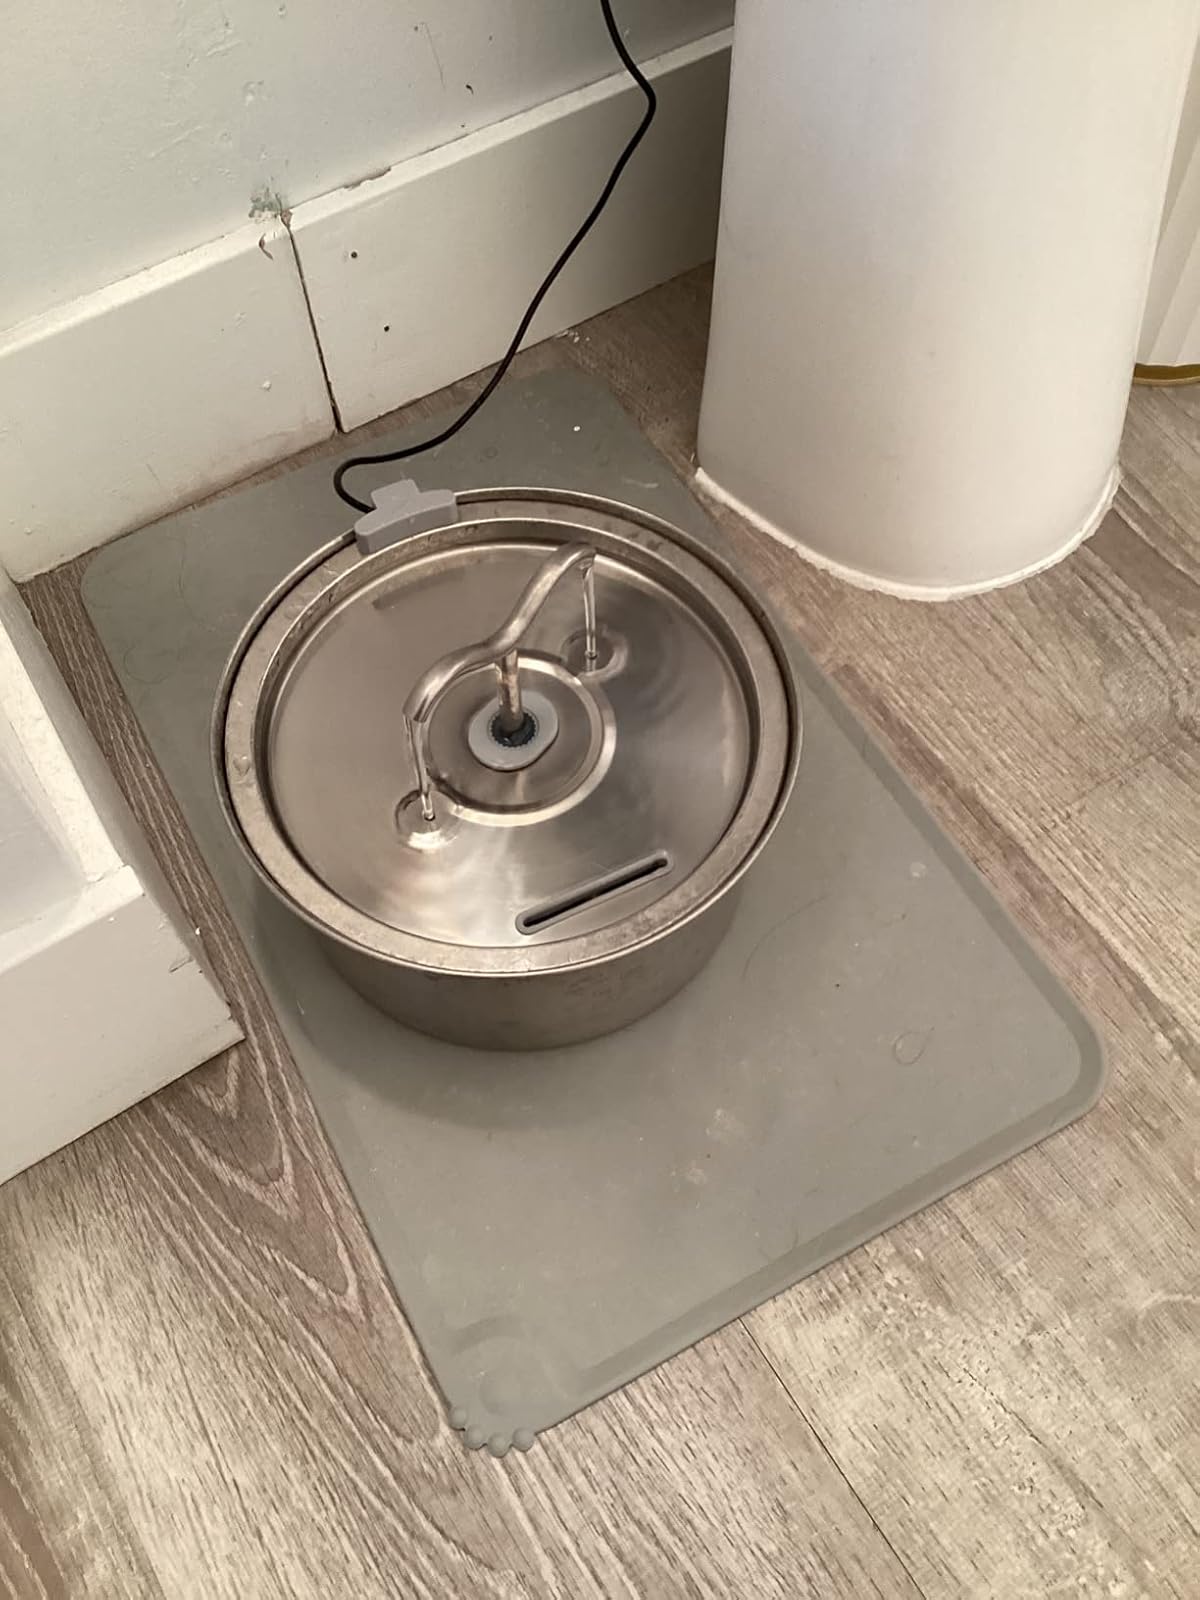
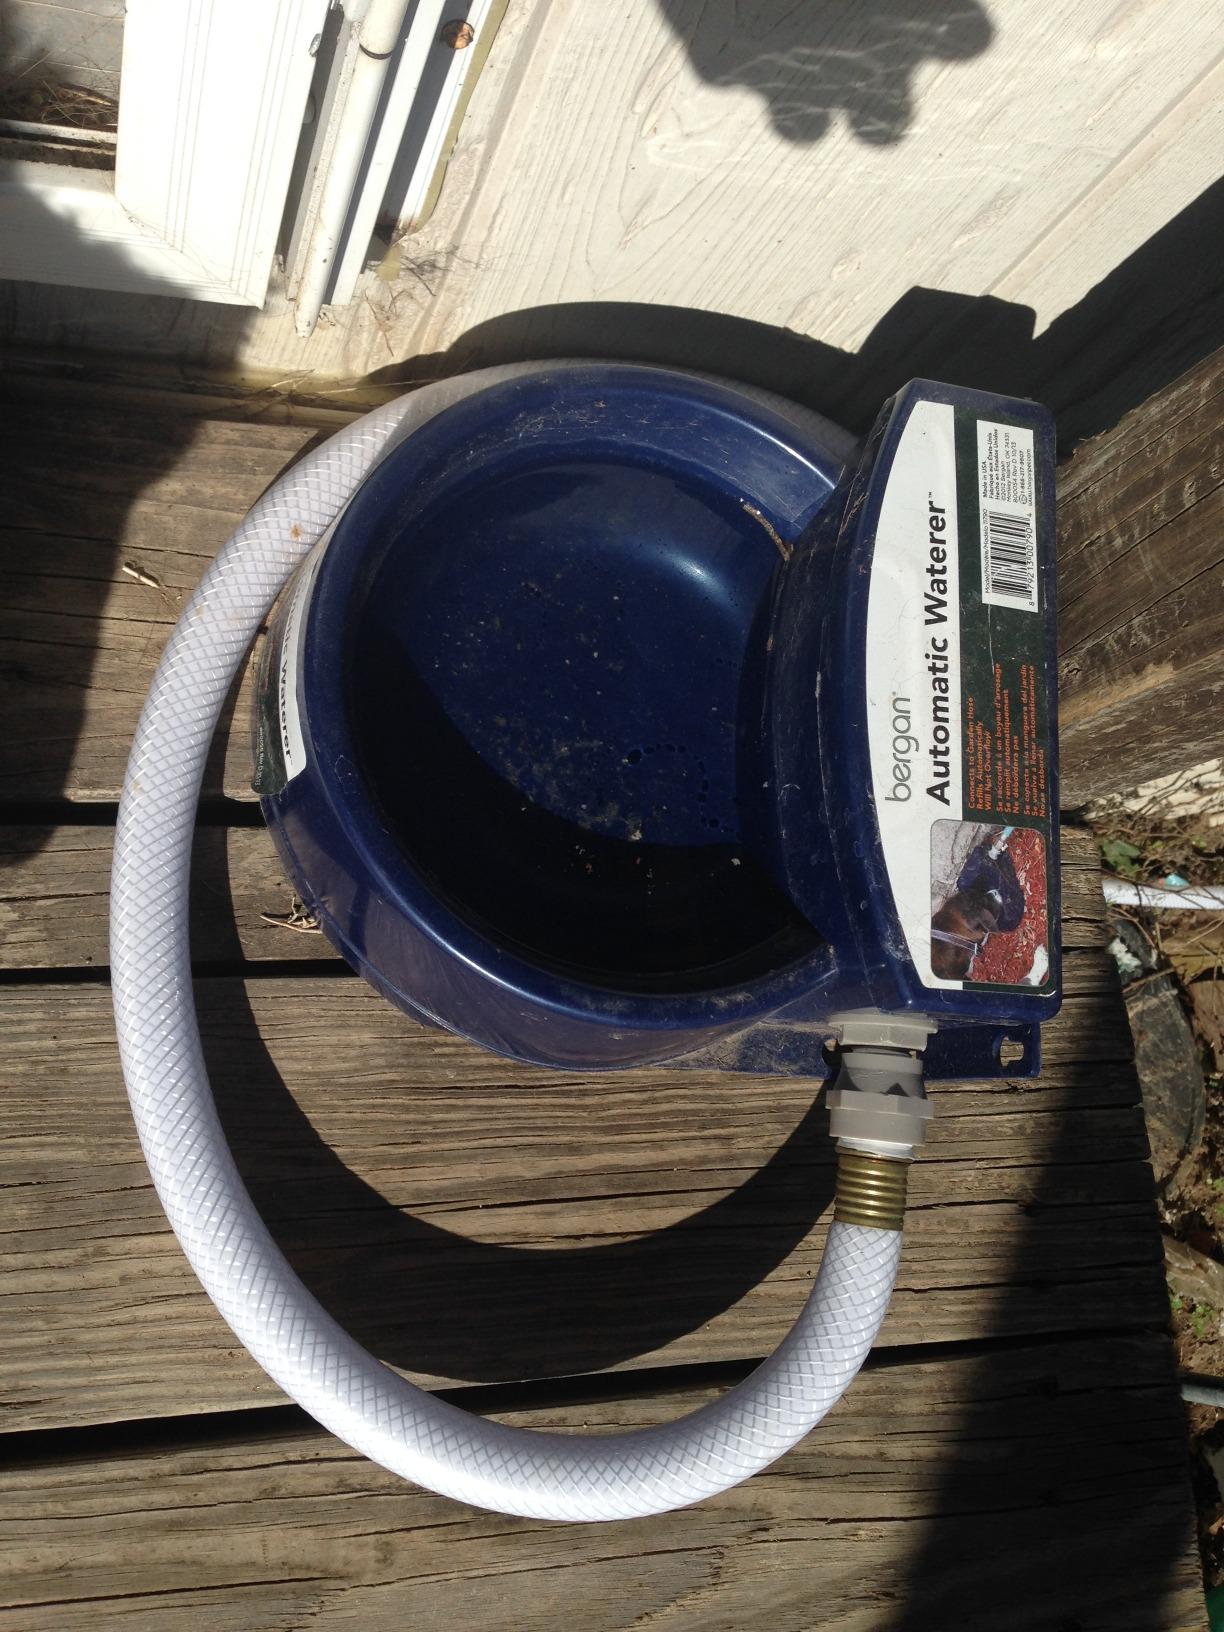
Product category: items_bowl
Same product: no